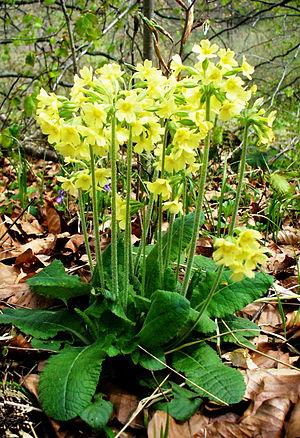
La plantation sur sol inversé est une technique de plantation et de restauration de la strate herbacée inspirée du labour, mais visant d'autres objectifs finaux :